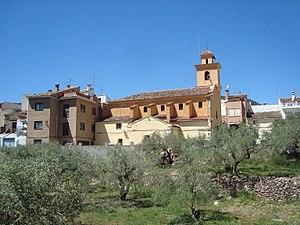
Torrechiva, en castillan et officiellement, est une commune d'Espagne de la province de Castellón dans la Communauté valencienne. Elle est située dans la comarque de l'Alto Mijares et dans la zone à prédominance linguistique castillane.